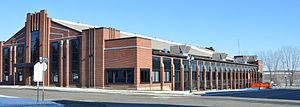
Édifice du complexe Jacques-Plante, à Shawinigan (Québec). Construit comme auditorium municipal en 1937 et 1938. Ensuite renommé aréna Jacques-Plante. Rénové en édifice à bureaux en 2013 et renommé complexe Jacques-Plante.
Joseph Jacques Omer Plante est un joueur canadien de hockey sur glace.
L'Aréna Jacques-Plante, est un ancien aréna de la LHJMQ situé à Shawinigan et inauguré en 1937. Jusqu'en 1994, il porte le nom d'Auditorium de Shawinigan.